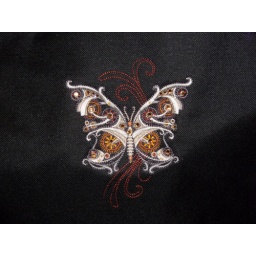
Steampunk butterfly bag by Susan, with heat-set crystals added.